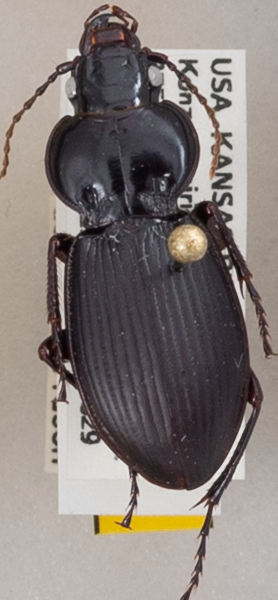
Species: Cyclotrachelus sodalis colossus
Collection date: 2020-06-29
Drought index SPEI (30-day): -0.638
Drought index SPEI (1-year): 0.748
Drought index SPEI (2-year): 2.01